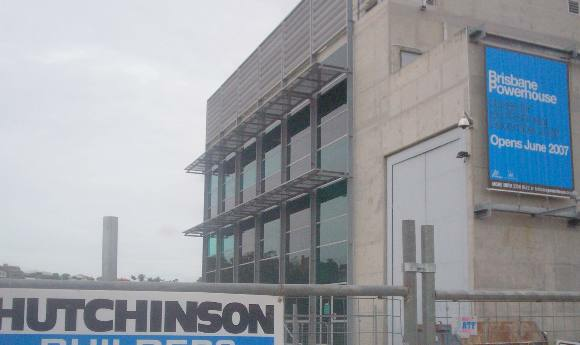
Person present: No